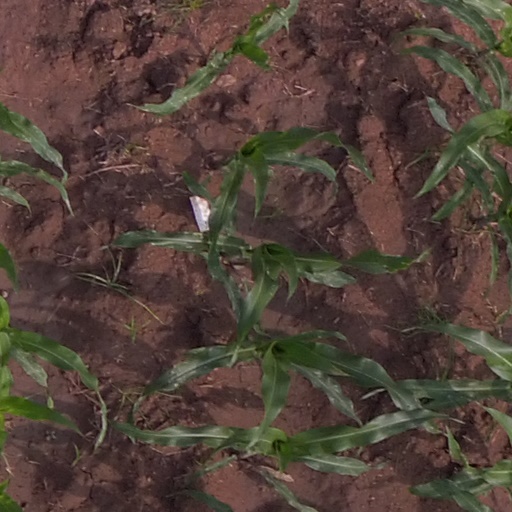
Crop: maize; corn